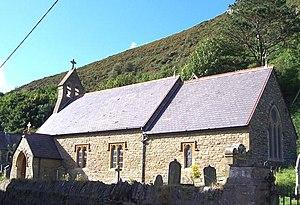
Llangrannog est un petit village côtier et une station balnéaire du Ceredigion, au pays de Galles, situé à une dizaine de kilomètres au sud de New Quay.
Il y a eu plusieurs saint Caradec ou saint Carantec qui ont été confondus au fil de l'histoire, mais qui sont des saints bretons plus ou moins mythiques non reconnus officiellement par l'Église catholique.